Nanolaser

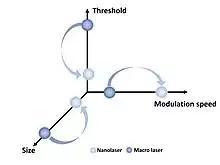
Comparison of nanolasers and macro lasers in properties. Compared with macro lasers, nanolasers have decreased sizes, lower thresholds and accelerated modulation speeds.

Compared with conventional lasers, nanolasers show distinct properties and capabilities. The biggest advantages of nanolasers are their ultra-small physical volumes to improve energy efficiencies, decrease lasing thresholds, and achieve high modulation speeds.